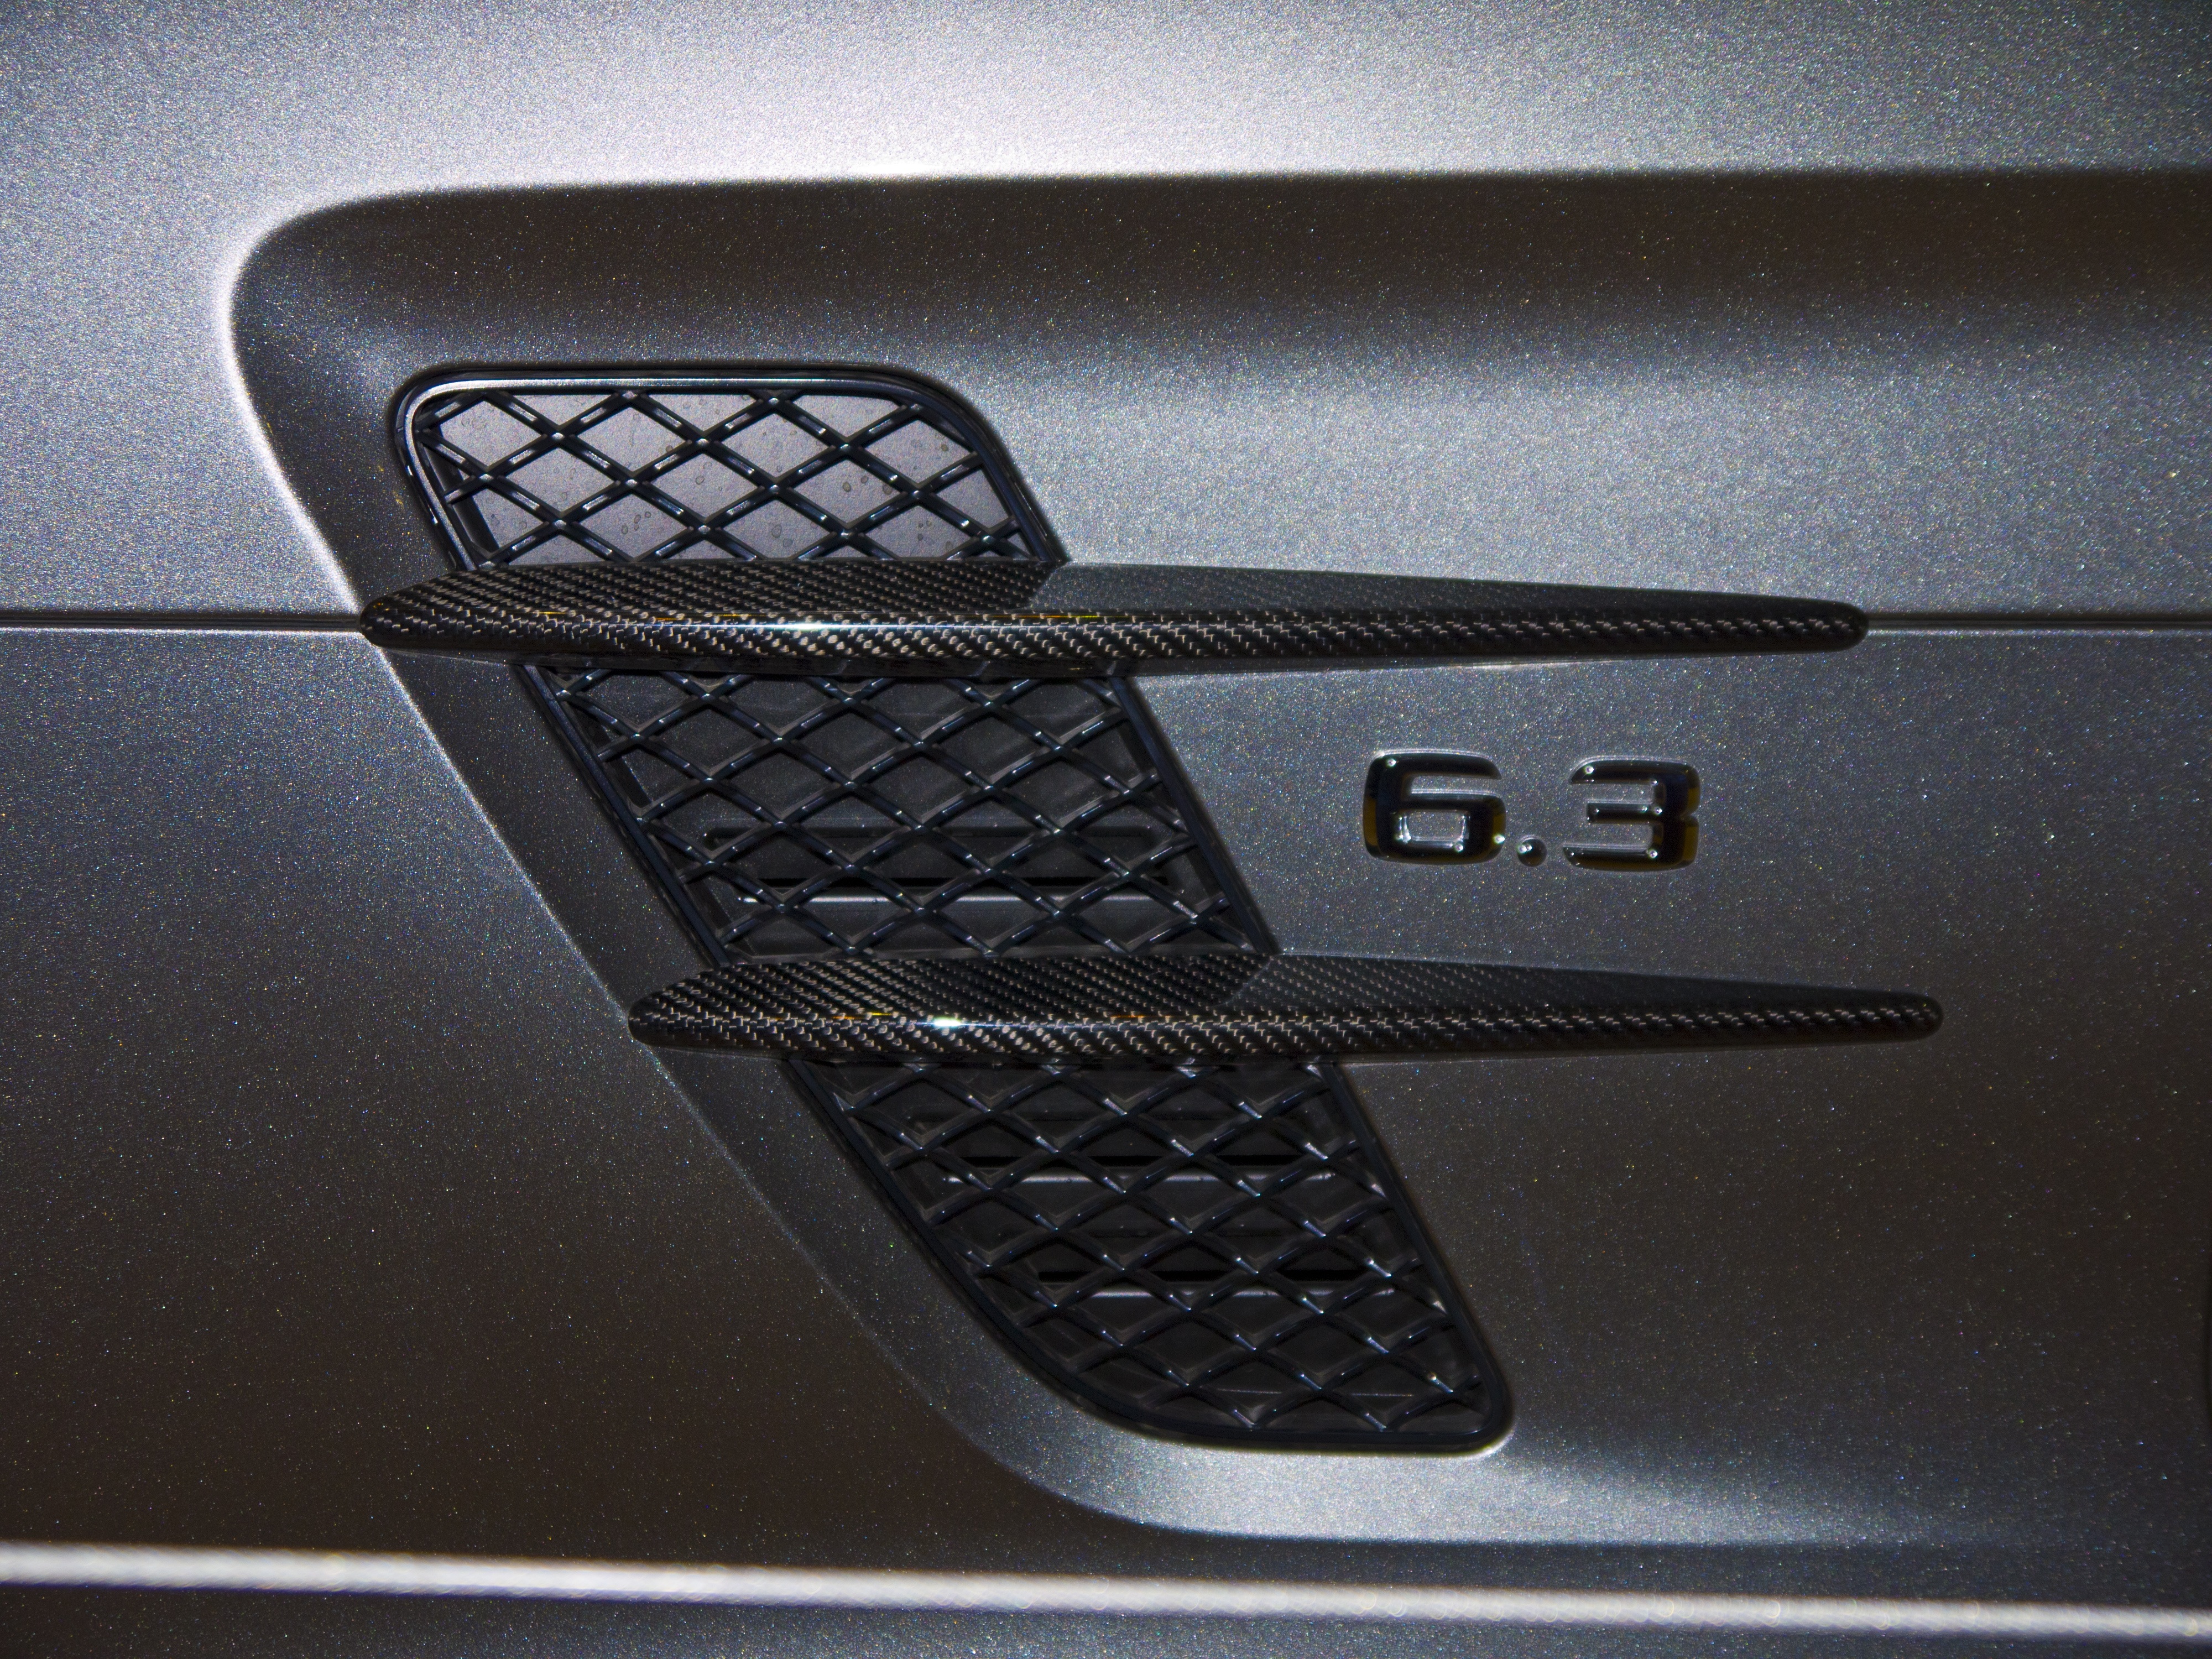
car, wheel, slr, vehicle, grille, bumper, font, mercedes, gill, multimedia, automobile make, automotive exterior